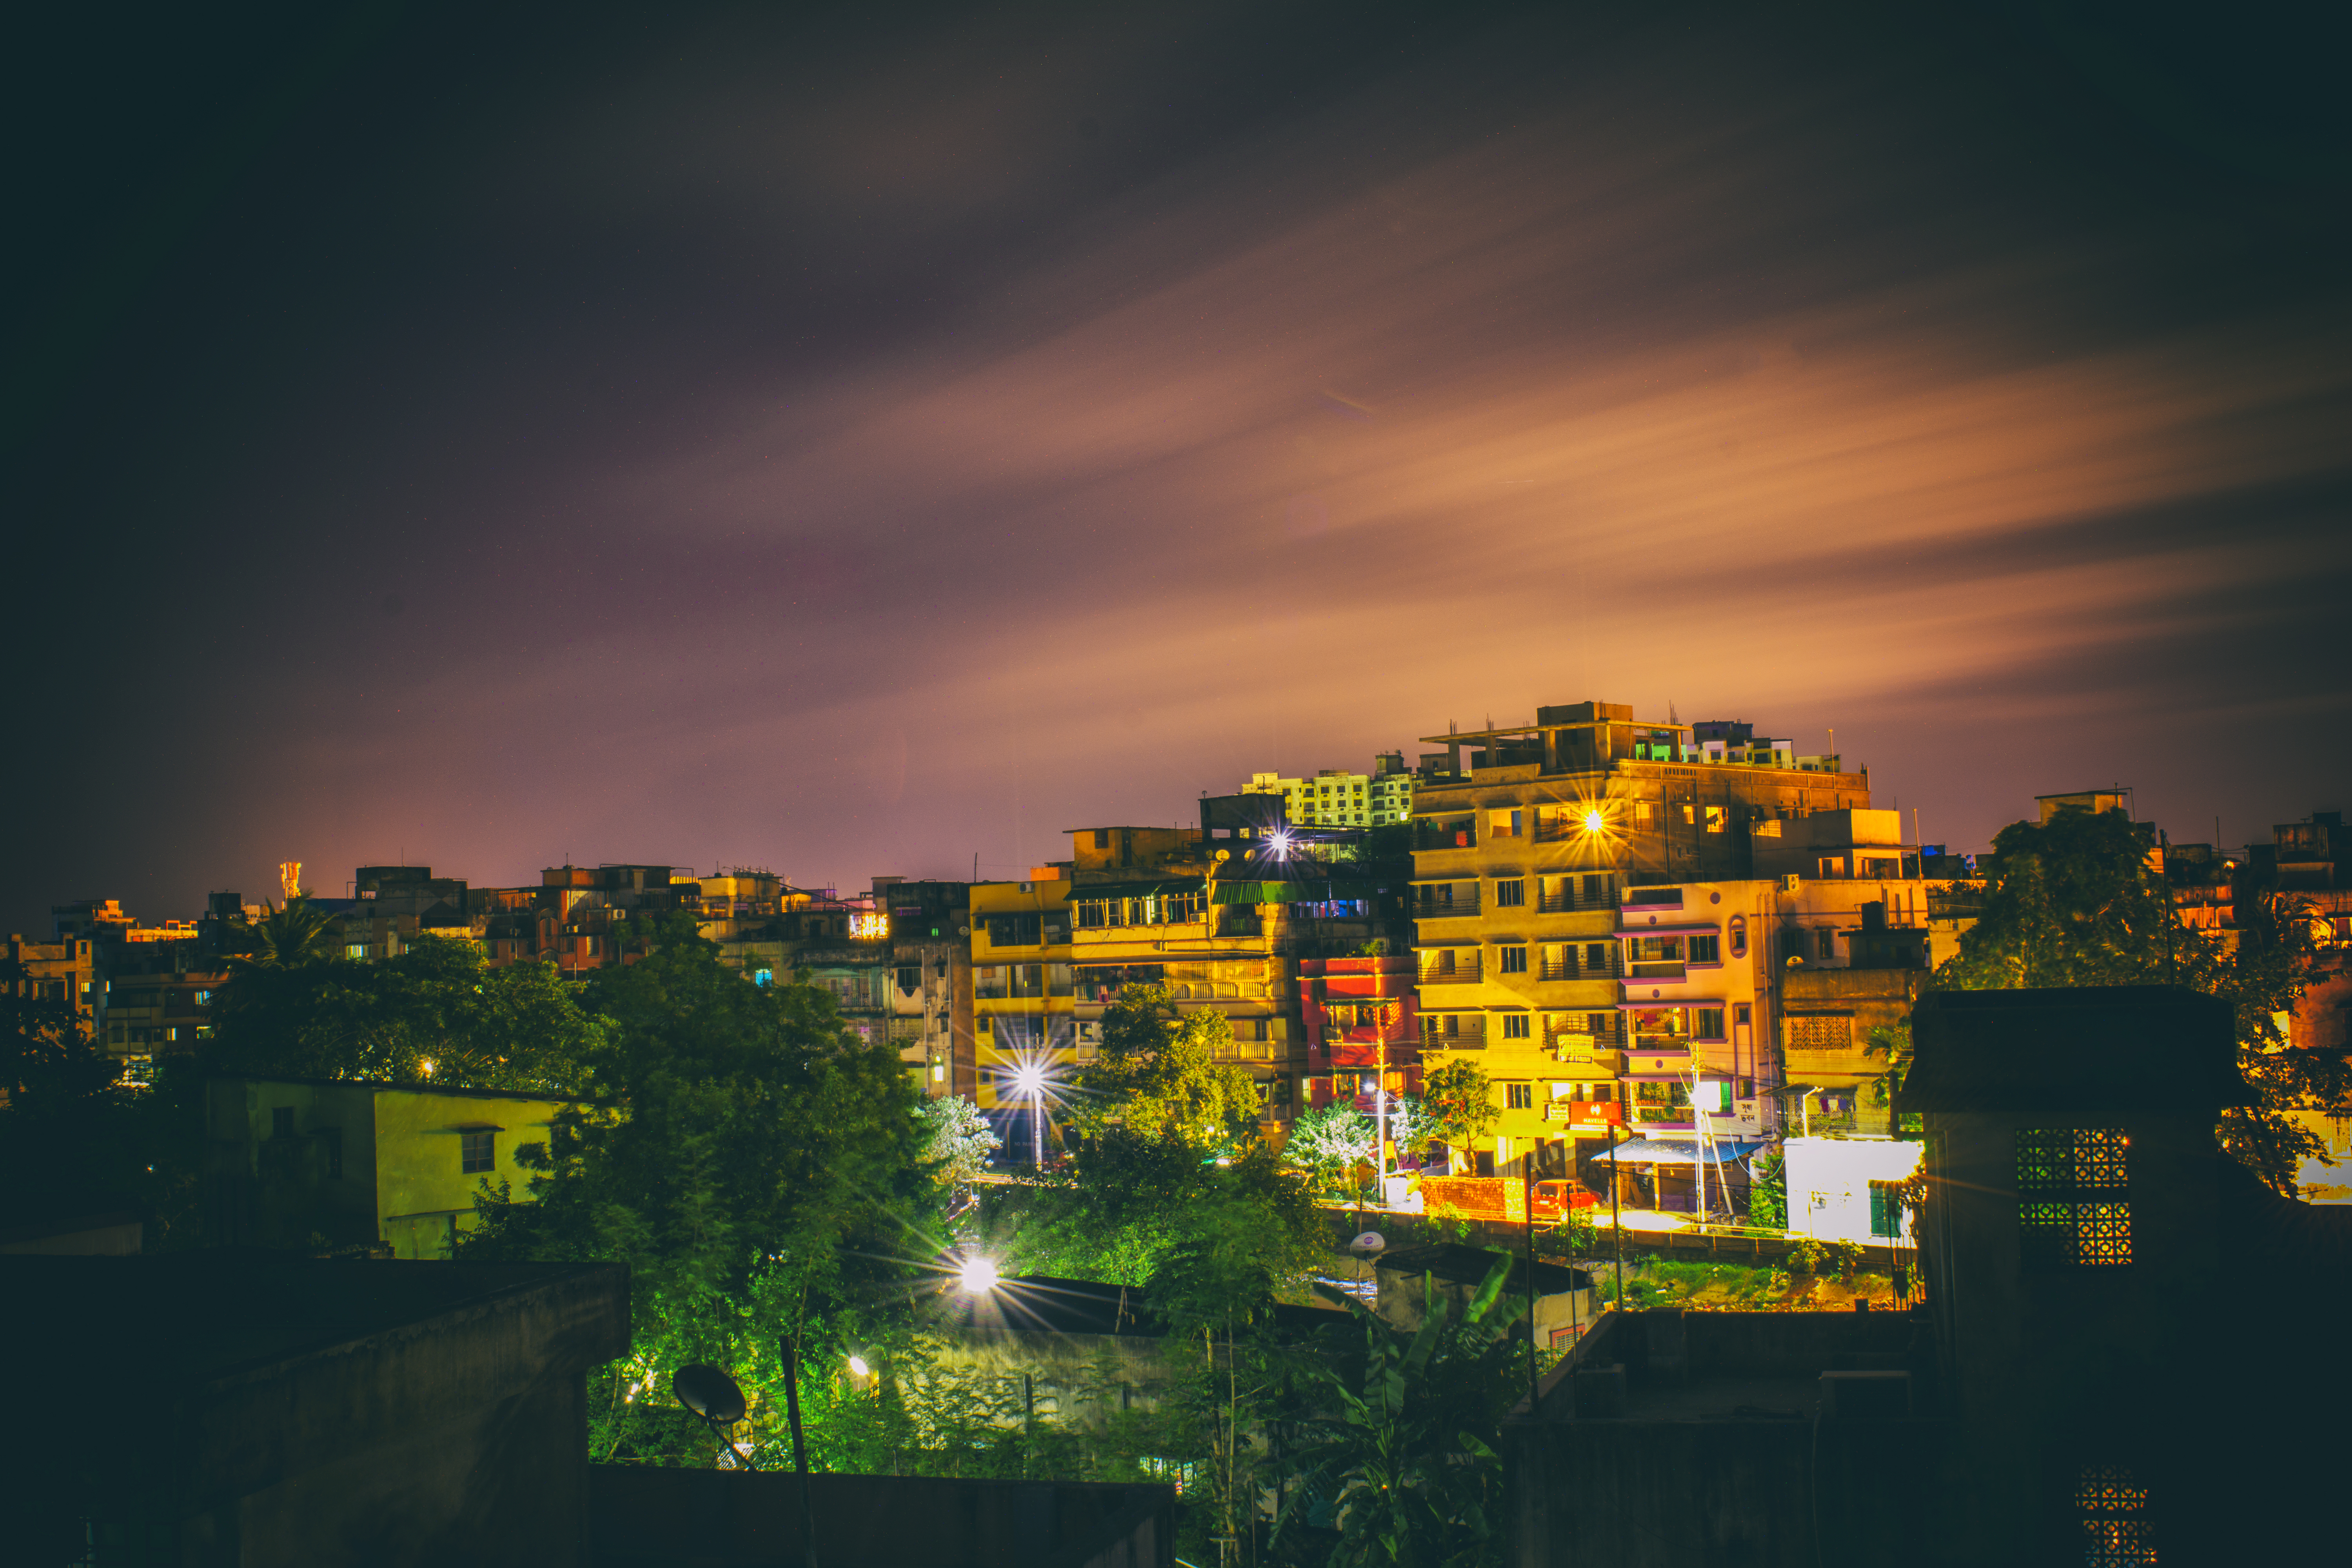
horizon, light, architecture, sky, sunset, skyline, street, night, house, sunlight, morning, town, dawn, city, skyscraper, urban, river, cityscape, travel, dusk, evening, reflection, illuminated, outdoors, buildings, metropolis, urban area, human settlement, atmosphere of earth, metropolitan area